John W. Fitzpatrick

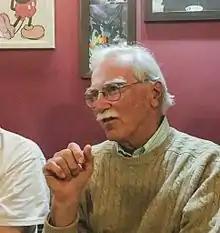
Fitzpatrick in conversation with Bangalore birdwatchers after a talk about bird conservation in January 2017

John Weaver Fitzpatrick (born September 17, 1951, in Saint Paul, Minnesota) is an American ornithologist primarily known for his research work on the South American avifauna and for the conservation of the Florida scrub jay. He is currently the Louis Agassiz Fuertes Director of the Cornell Lab of Ornithology in Ithaca, New York.